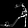
Label: Sandal